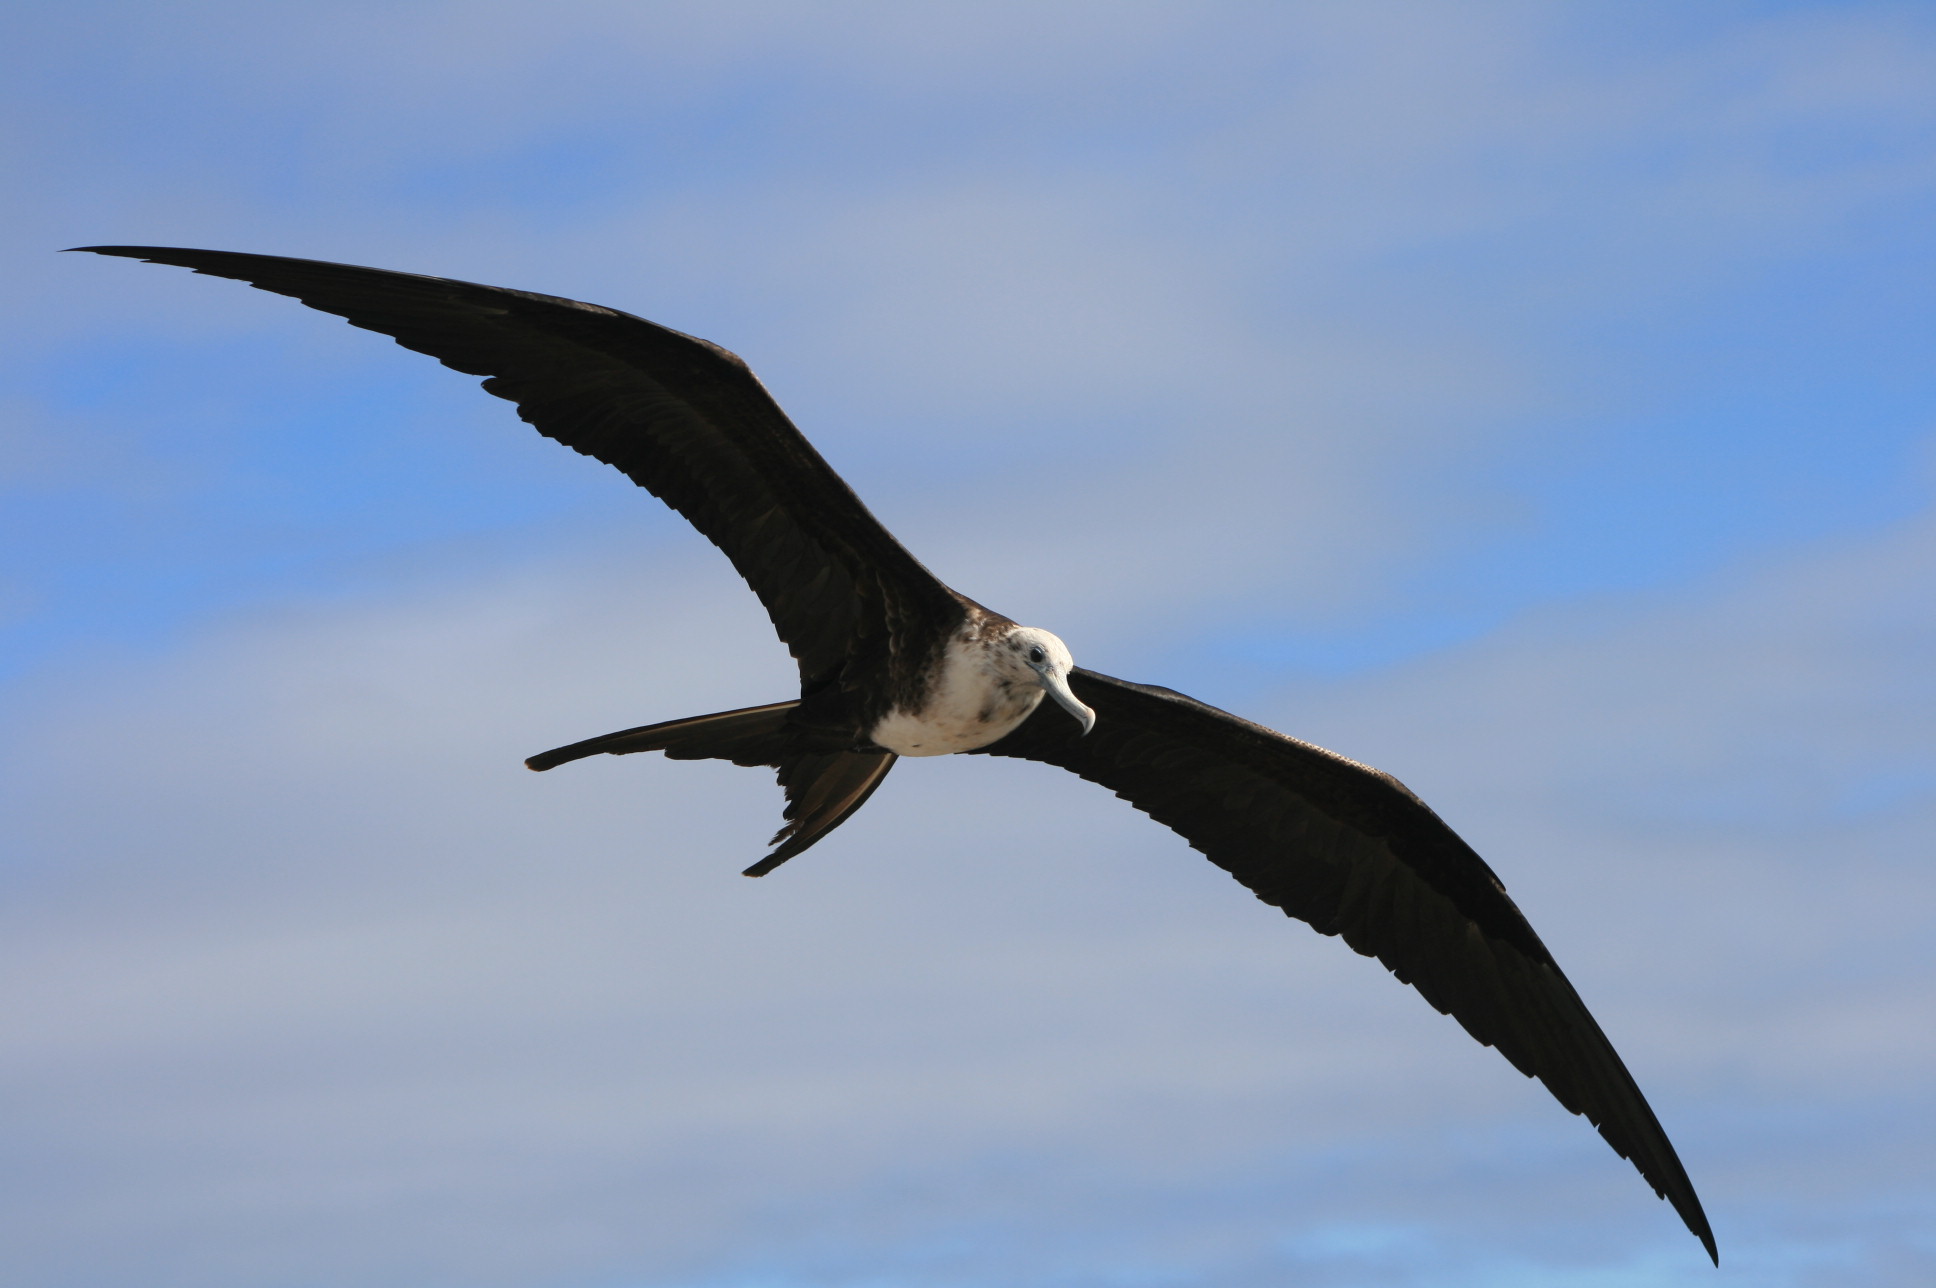
galapagos, bird, beak, sky, wing, seabird, gull, charadriiformes, wildlife, flight, great black backed gull, tail, accipitriformes, albatross, shorebird